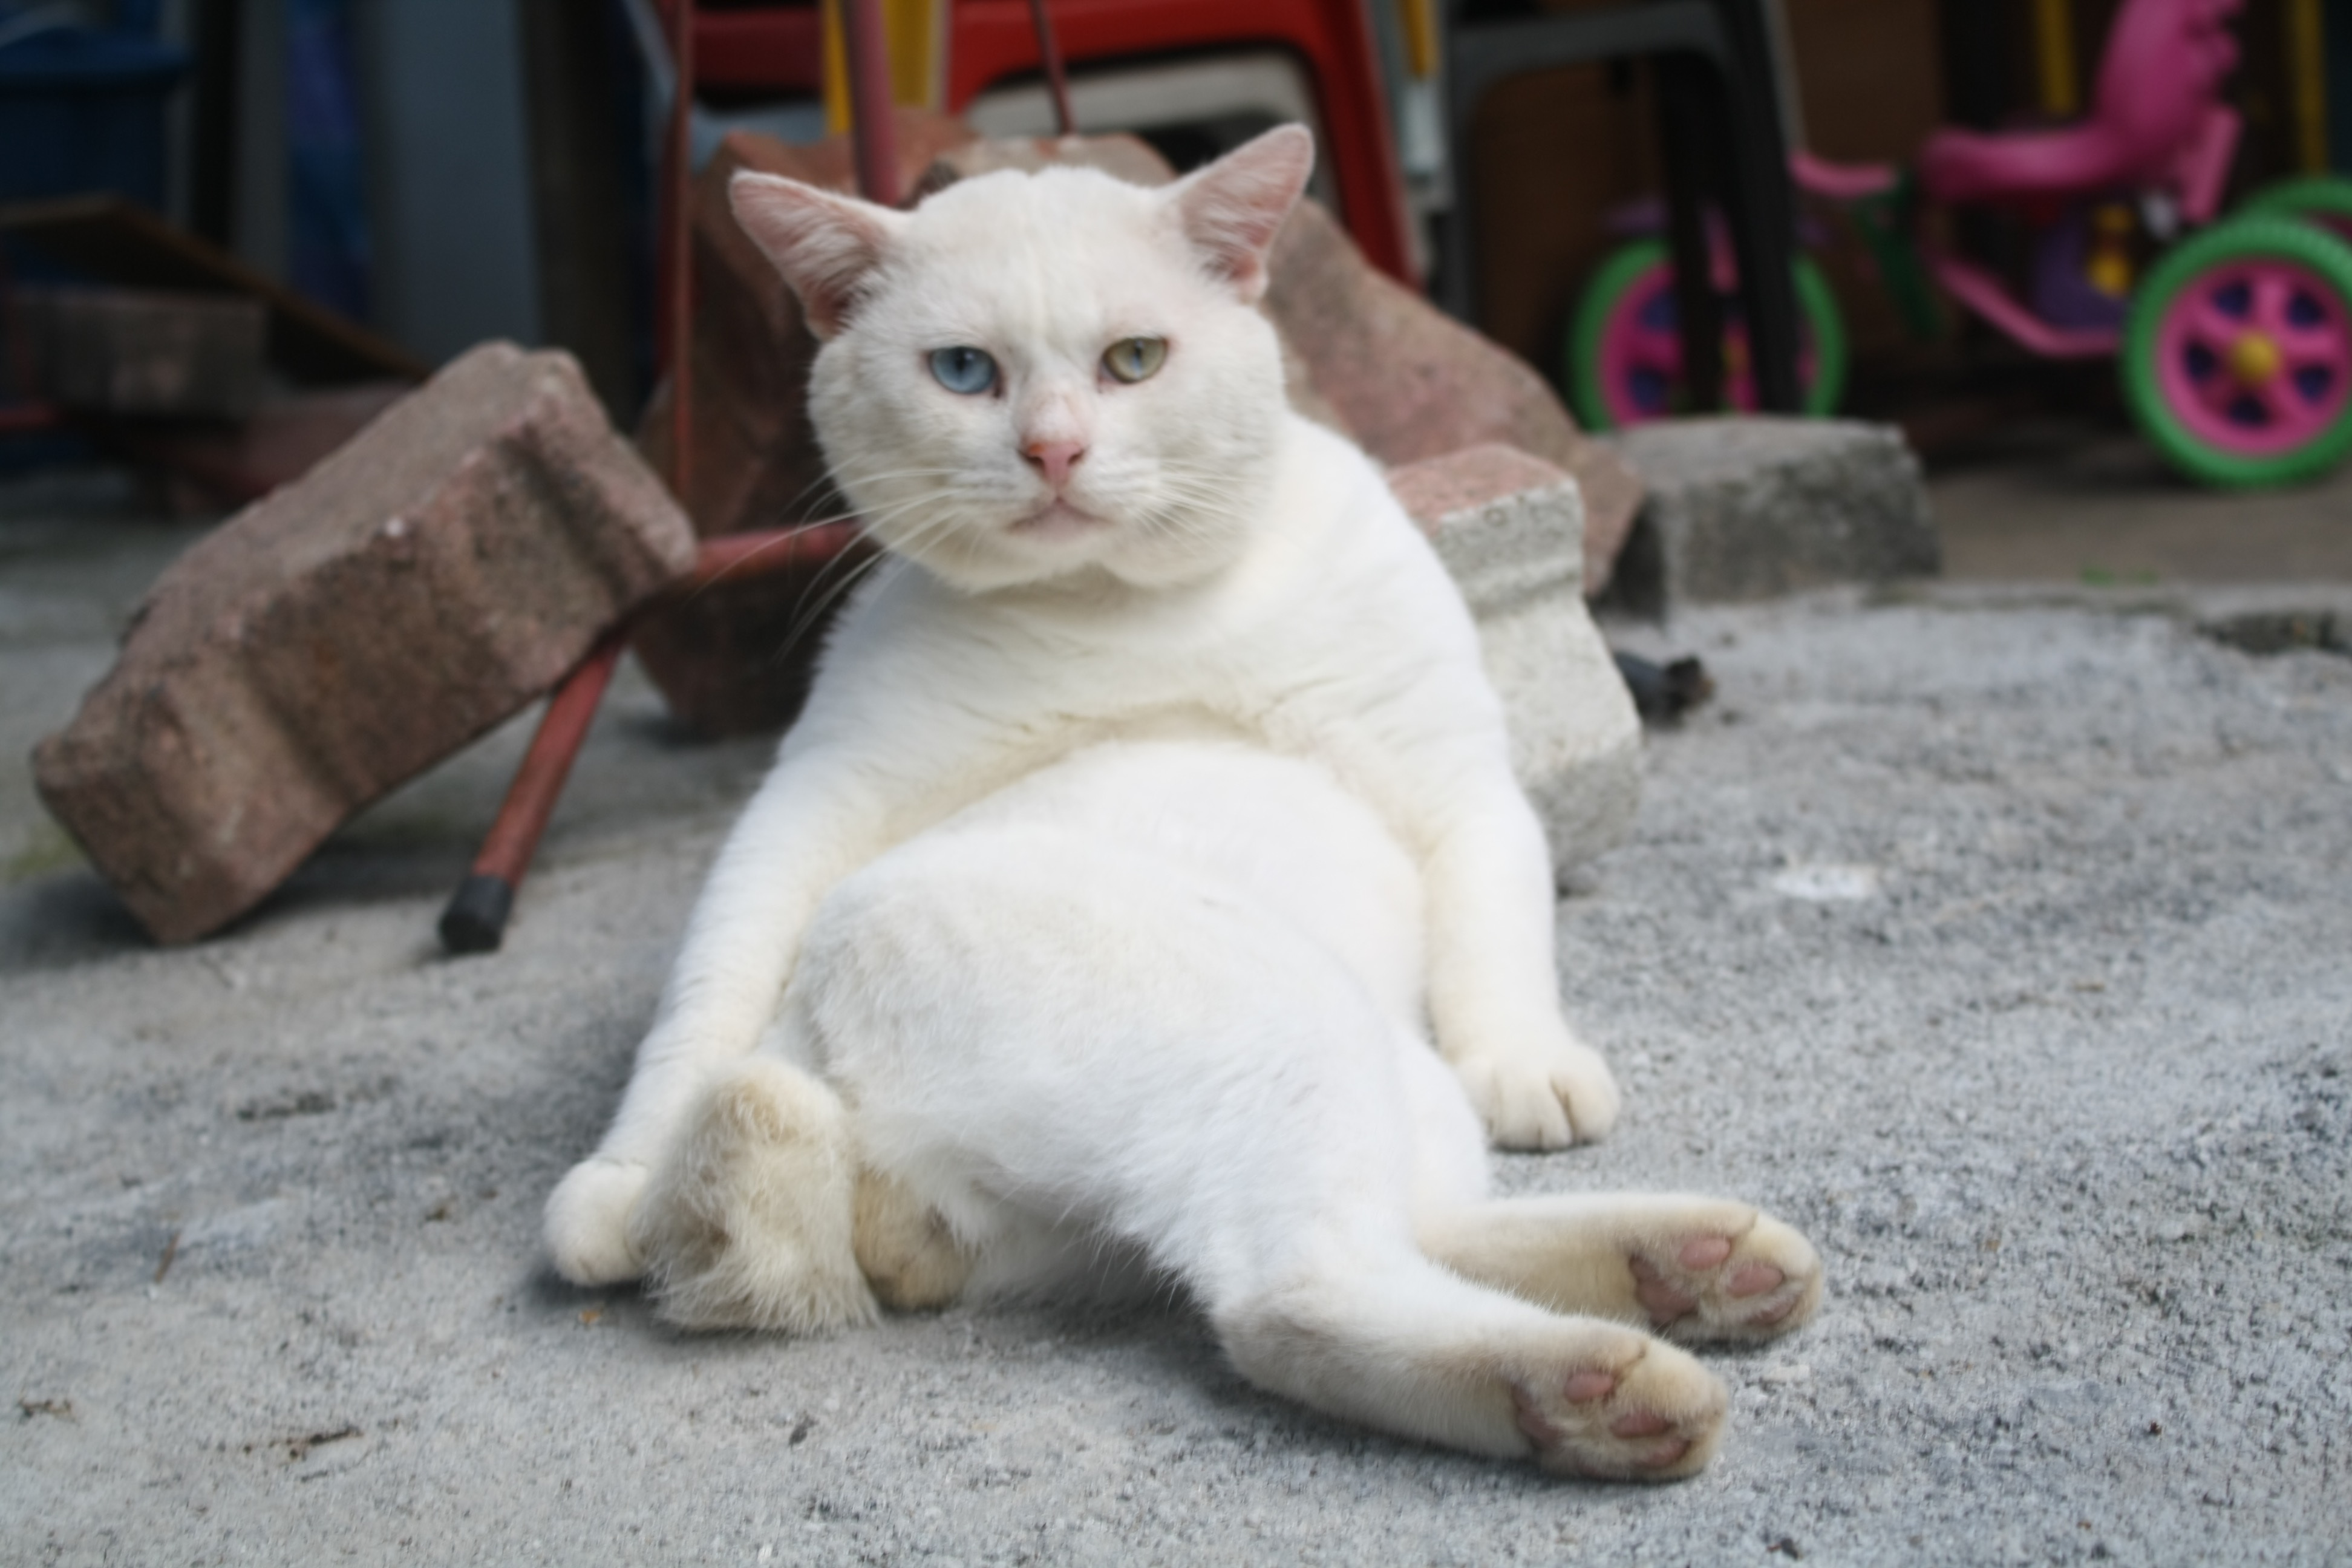
kitten, cat, mammal, whiskers, vertebrate, british shorthair, burmilla, small to medium sized cats, cat like mammal, domestic short haired cat